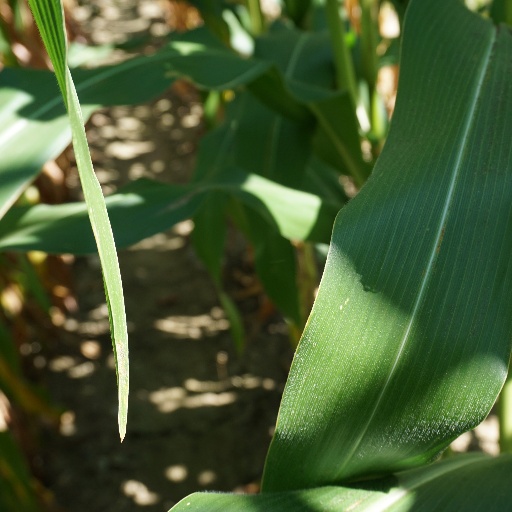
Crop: maize; corn